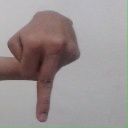
अक्षर: प